Which point is corresponding to the reference point?
Reference image:
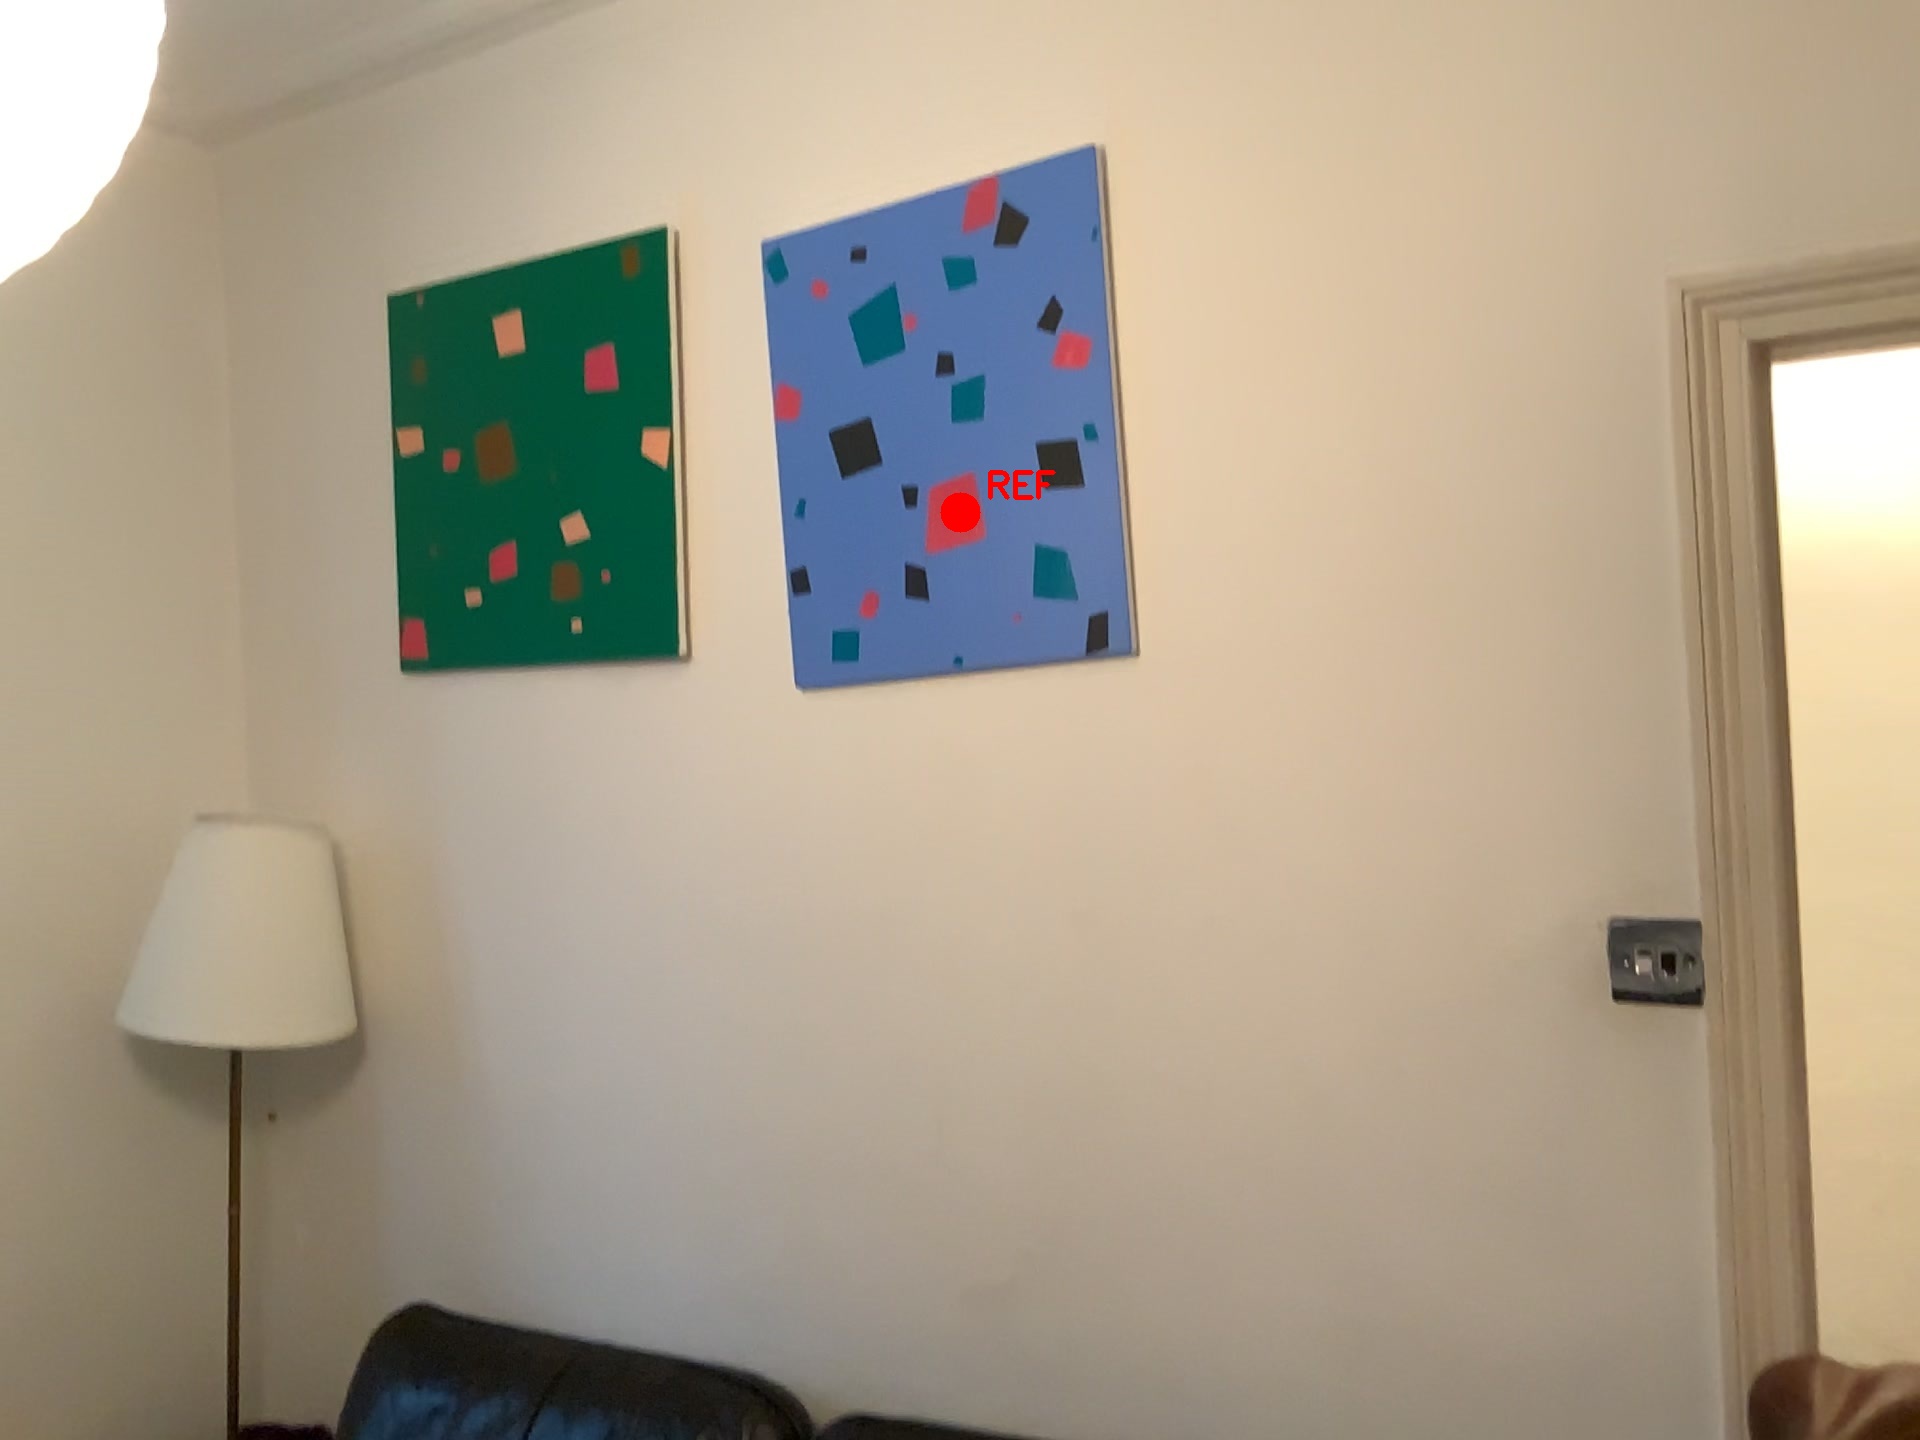
Option image:
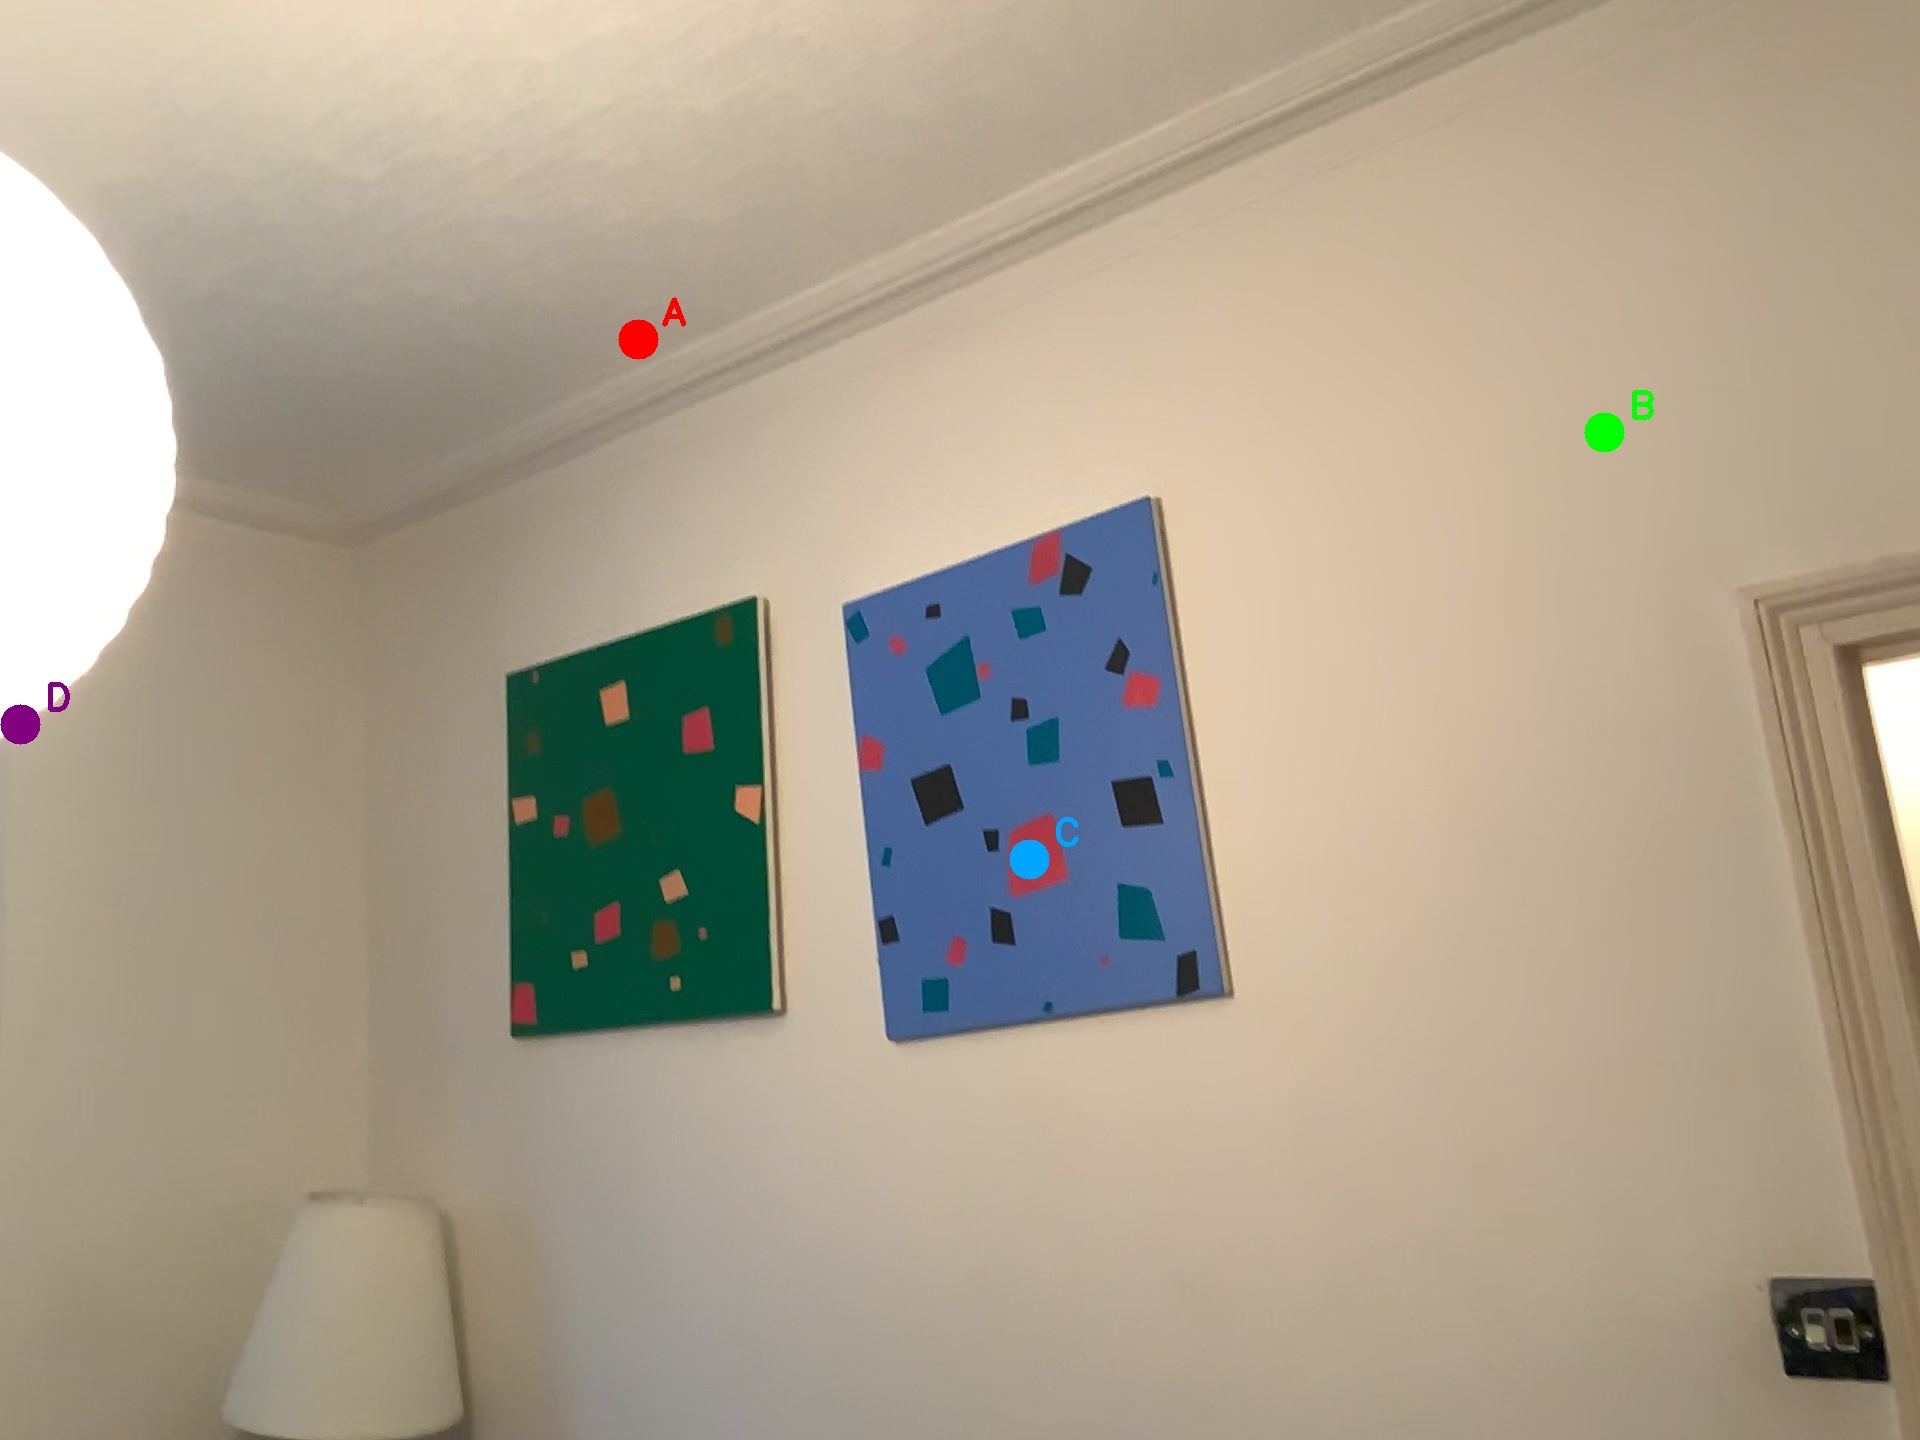
Choices:
Point A
Point B
Point C
Point D
Answer: (C)